Mortal Kombat: Deadly Alliance

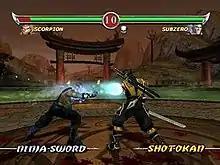
Gameplay screenshot of a fight between Scorpion and Sub-Zero

Like all the "Mortal Kombat" games, "Deadly Alliance" focuses heavily on its fighting modes. The gameplay is completely different from that of previous entries in the franchise. Each character now possesses three individual fighting styles, generally two hand-to-hand styles and one weapon style (except for Blaze and Mokap, who received three hand-to-hand styles and no weapon style) which players can switch between with the push of a button. In previous games, aside from "dial-a-combos", all the characters fought virtually identically, with only special moves to differentiate them. The number of special moves per character (usable in any fighting style) has also been reduced, varying only from two to four for most, thus forcing the player to use the improved fighting system. The characters can no longer run, and there is no run meter. However, while still limited to only moving into the background and foreground, movement in the third dimension is much easier and can be used continuously (in "Mortal Kombat 4", sidestepping was mapped to two different buttons and could be performed at a rate of about one second). To prevent fighters from leaving the arena, invisible boundaries appear when a fighter is knocked against the edge.